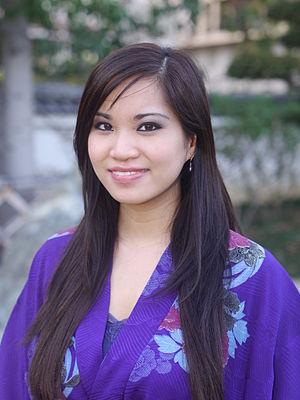
Marie-Laure Norindr, alias Kayane, née le 17 juin 1991 à Paris, est une joueuse professionnelle française de jeu vidéo. Elle joue sur plusieurs jeux de combat en tournoi, essentiellement sur les séries SoulCalibur, Dead or Alive et Street Fighter, organise des événements vidéoludiques et est animatrice de télévision sur Game One dans l'émission hebdomadaire Game One e-sports depuis octobre 2013. Elle est chroniqueuse dans l'émission #TEAMG1, diffusée sur la chaîne Game One en compagnie de Julien Tellouck, Marcus, Anh-phan, Genius et Kythis.
La diaspora vietnamienne en France désigne les Français d'origine vietnamienne.